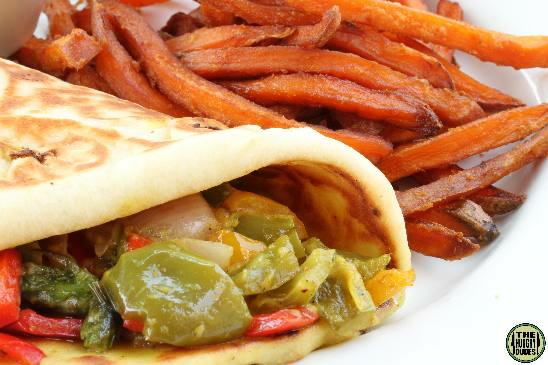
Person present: No